Official scorer

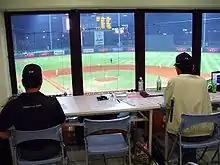
Booth of the official scorer in Taichung Intercontinental Baseball Stadium (Taiwan)

In the game of baseball, the official scorer is a person appointed by the league to record the events on the field, and to send the official scoring record of the game back to the league offices. In addition to recording the events on the field such as the outcome of each plate appearance and the circumstances of any baserunner's advance around the bases, the official scorer is also charged with making judgment calls that do not affect the progress or outcome of the game. Judgment calls are primarily made about errors, unearned runs, fielder's choice, the value of hits in certain situations, and wild pitches, all of which are included in the record compiled. This record is used to compile statistics for each player and team. A box score is a summary of the official scorer's game record.